GWR 6000 Class 6000 King George V

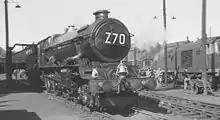
6000 "King George V" at Swindon having just hauled the last King-hauled train from Wolverhampton and Birmingham Snow Hill (1962). Note the bell which was given to the engine when it toured the U.S. This engine is now preserved.

As the first of the class, No. 6000 was specifically named after the then monarch of the United Kingdom King George V. Built at Swindon Works and completed in June 1927, following a period of running in, the locomotive was shipped to the United States in August 1927, to feature in the Baltimore and Ohio Railroad's centenary celebrations. During the celebrations it was presented with a bell and a plaque, and these are carried to this day. This led to it being affectionately known as "The Bell". The bell carries the inscription: